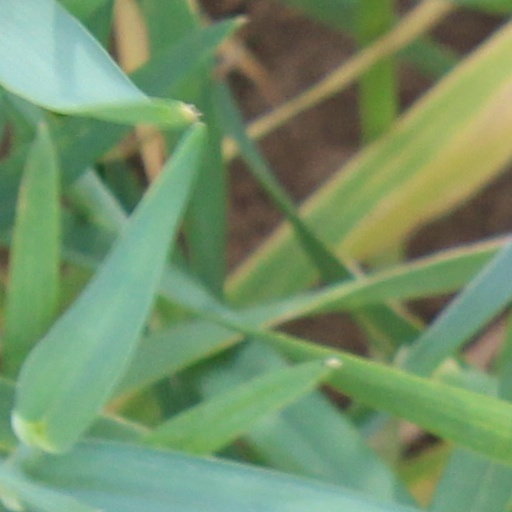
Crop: wheat